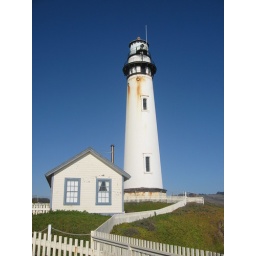
Picture taken in Feb 2008 of the lighthouse from the ocean side.